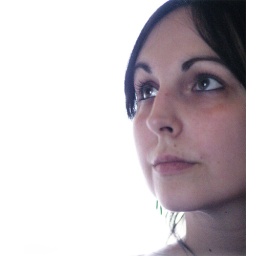
me in my bathroom mirror